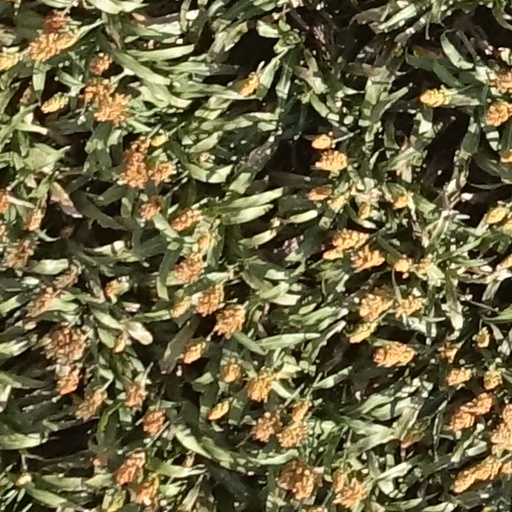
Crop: sorghum